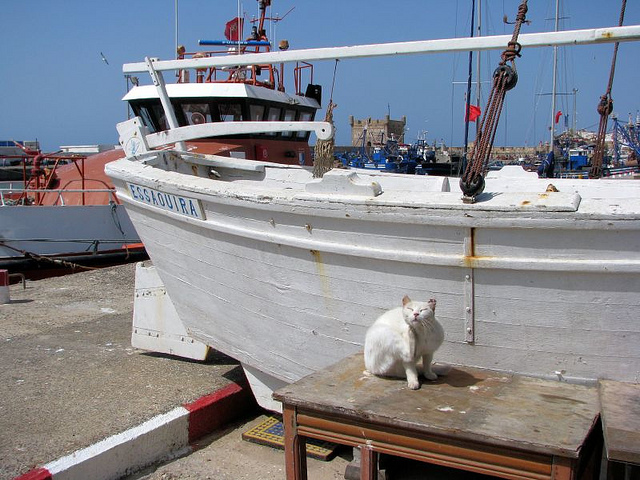
a cat sits on a wood plank next to a boat

A cat that is sitting on a table near a boat.

A cat that is sitting on a table next to a boat.

a cat on a table near a boat